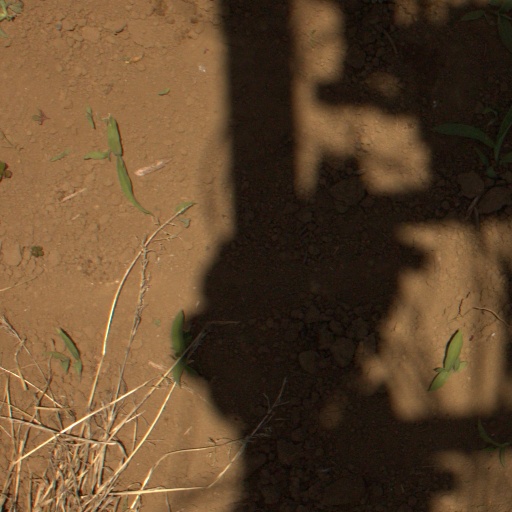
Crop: Jerusalem artichoke